Tender Mercies

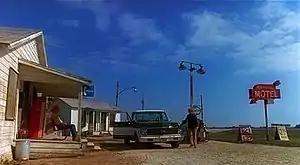
The central setting of "Tender Mercies" was chosen largely due to the lack of physical structures in the barren landscape around it. A sense of loneliness was crucial to how director Bruce Beresford wanted to tell the story.

The film was given a budget of $4.5 million ($ in dollars), modest by Hollywood standards at the time. Philip Hobel said it took about a year to secure the financing from EMI Films, whose major 1981 release, "Honky Tonk Freeway", had done poor box office. For the primary location, Rosa Lee's home and motel/gas station business, Beresford imposed one requirement: that no other buildings or large manmade structures be visible from it. The filmmakers eventually decided on a property that had been sitting abandoned by a Waxahachie highway. Mary Ann Hobel said the owner, when approached about its availability, immediately handed over the keys: "We said, 'Don't you want a contract, something in writing?' And he said, 'We don't do things that way here.